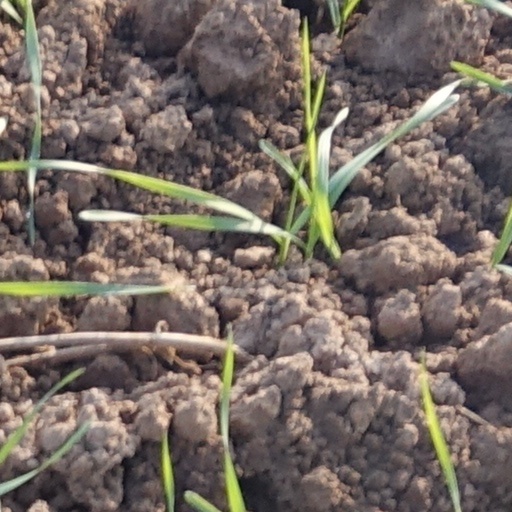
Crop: wheat